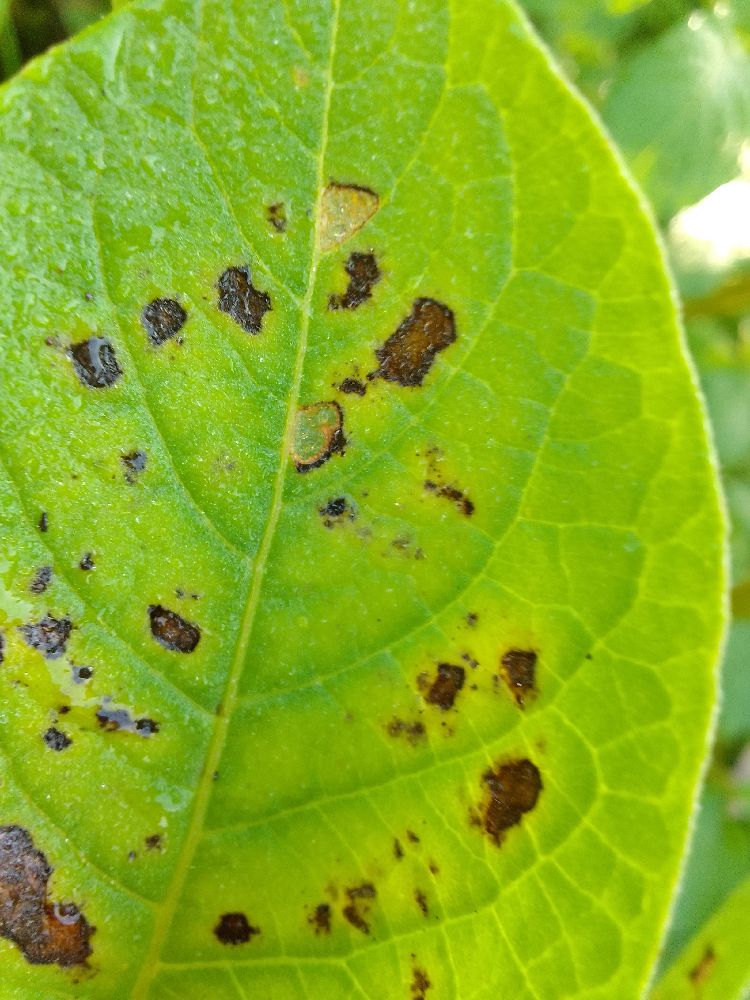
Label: Early blight